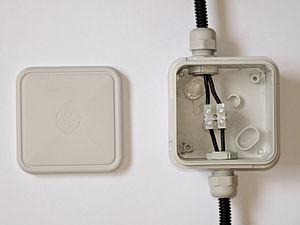
Une boîte de jonction ou boîte de dérivation est un boîtier électrique située en aval d'un tableau électrique. Elle est située au plus près des installations sur le terrain et permet de centraliser les départs vers les différents appareils électriques.
Un serre-fils, aussi appelé domino électrique ou sucre, sert à connecter deux fils électriques.